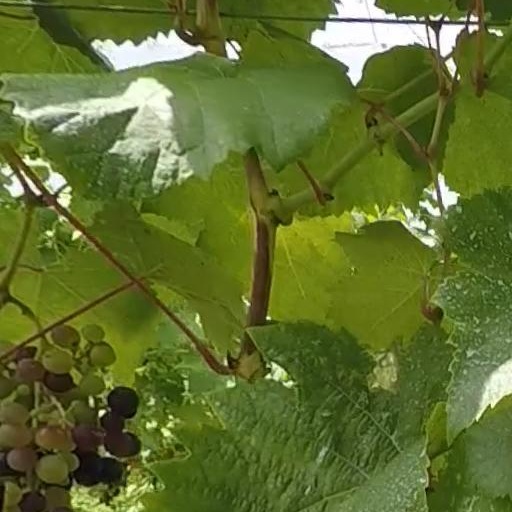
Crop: grape